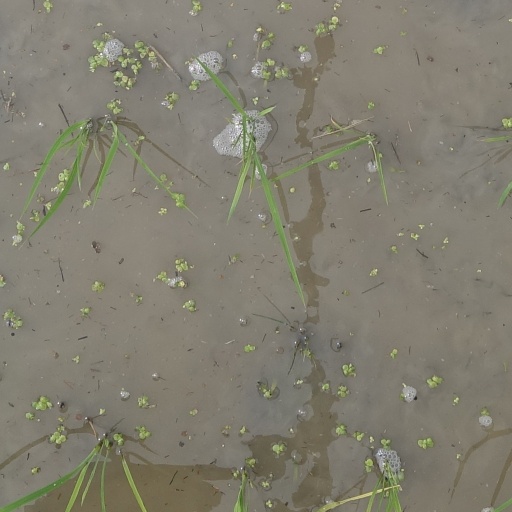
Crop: rice